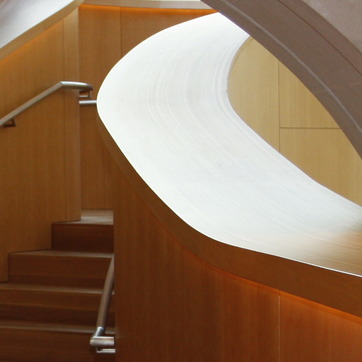
Material: wood